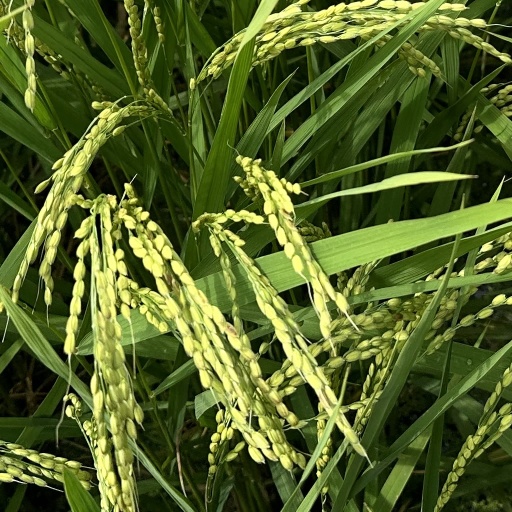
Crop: rice